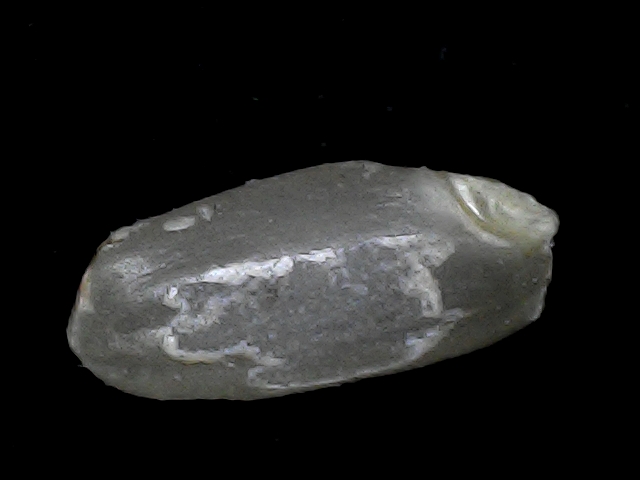
Rice variety: BD52